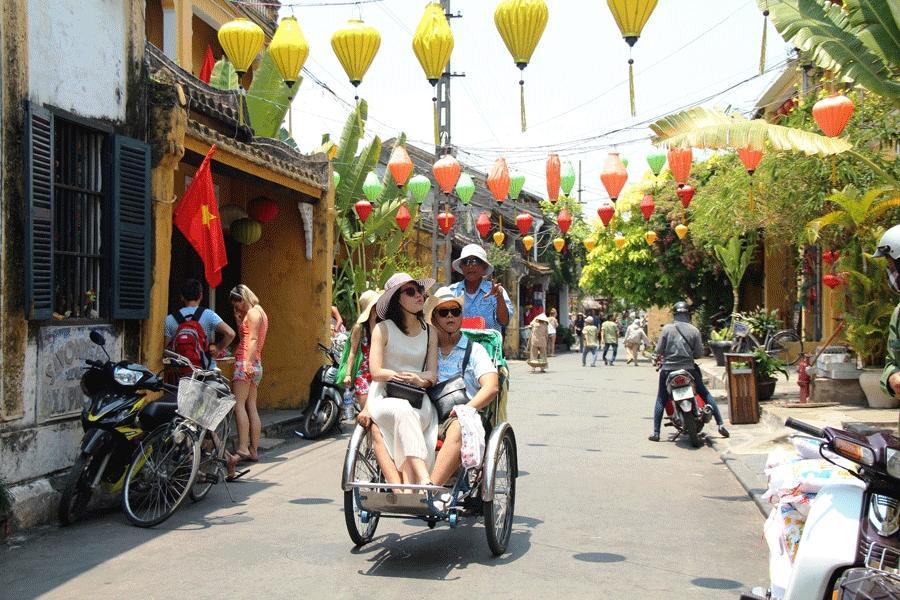
có một chiếc xích lô chở theo một cặp đôi đang xuất hiện ở trên đường